Jensen Huang

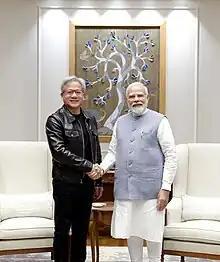
Huang meeting with Indian Prime Minister Narendra Modi in 2023

According to Huang, the three co-founders in 1993 had "no idea how" to start a company, "building Nvidia turned out to have been a million times harder" than they expected, and they probably would not have done it if they had realized up front "the pain and suffering [involved] ... the challenges [they were] going to endure, the embarrassment and the shame, and the list of all the things that [would] go wrong." For its first graphics accelerator chips, Nvidia focused on rendering quadrilateral primitives (forward texture mapping) instead of the triangle primitives preferred by its competitors, and barely survived long enough to successfully pivot to triangles only because Sega agreed to keep Nvidia alive with a $5 million investment. By the time the RIVA 128 was released in August 1997 and saved the company, Nvidia was down to one month of payroll. This resulted in the "unofficial company motto": "Our company is thirty days from going out of business." Huang regularly began presentations to Nvidia staff with those words for many years. However, Huang regards the "pain and suffering" of Nvidia's early years as essential to the company's success in later years, because it forced him to become a better leader.